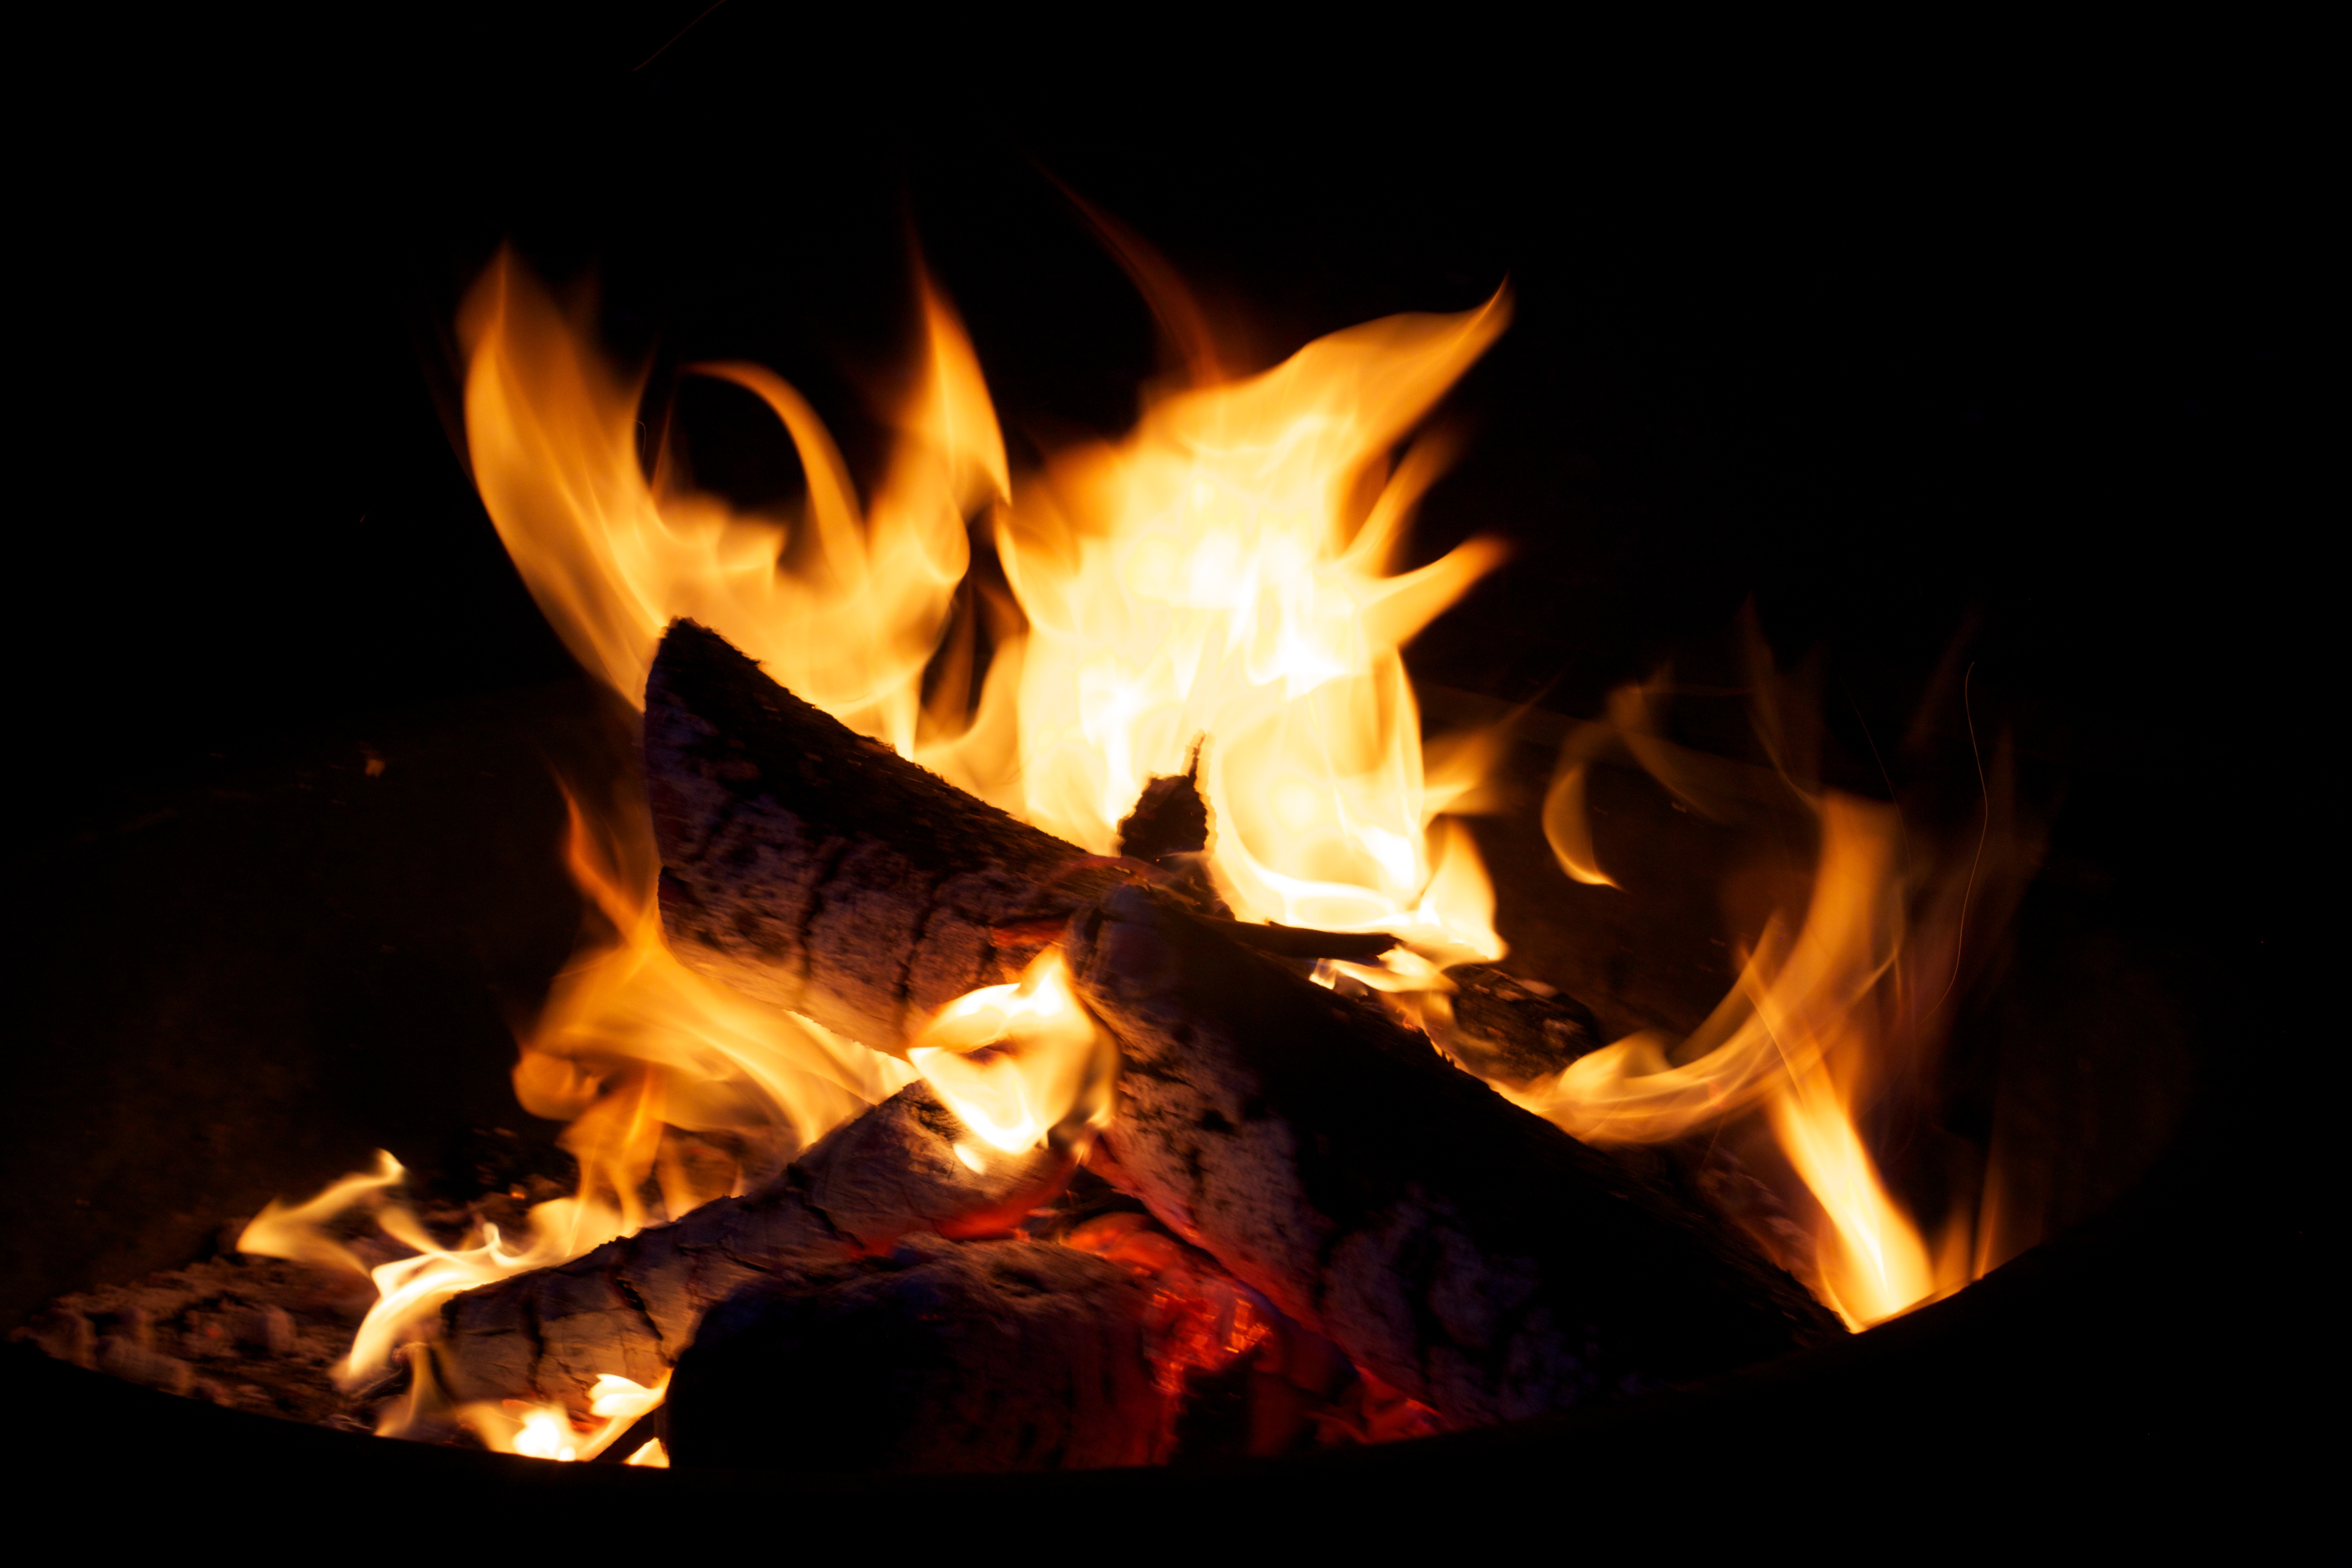
flame, fire, campfire, bonfire, odyssey, hurleylounge, wyoming, hearth